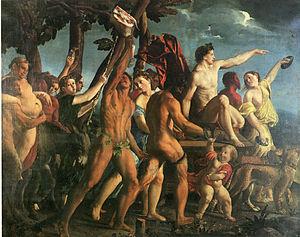
Les fresques de la galerie Farnèse, situées dans le palais Farnèse à Rome, sont une œuvre d'Annibale Carracci exécutée en plusieurs étapes en 1597, puis entre 1606 et 1607. Ont également participé à leur réalisation, son frère Agostino Carracci et quelques-uns des élèves d'Annibale parmi lesquels Le Dominiquin ou le fils d'Agostino et élève de ce dernier et d'Annibale, Antonio Carracci.